Frank Holzke

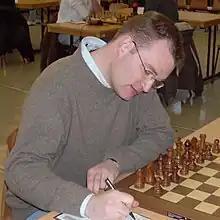
Holzke in 2008

In 1998, Holzke was joint winner of the Wichern Open alongside Daniel Fridman.